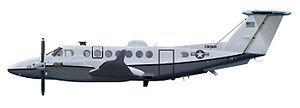
Beechcraft King Air 350ER désignation USAirForce MC12W Huron
Sous la désignation Beechcraft C-12 Huron sont regroupées plusieurs versions du Beechcraft King Air et du Beechcraft 1900 commandées par les forces armées américaines. Destiné à l'origine à répondre à un besoin de l'US Army, dans le prolongement des U-21 Ute, le C-12 Huron a depuis été adopté par l'United States Air Force, l'United States Navy et l'United States Marine Corps, et est devenu le vecteur aérien de divers systèmes de surveillance et de reconnaissance électronique, tels que Cefly Lancer ou les diverses versions de Guardrail. Les versions les plus récentes de ces avions-espions sont entrées en service en 2009 en Irak et en Afghanistan